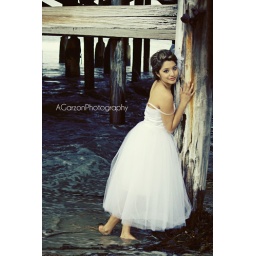
Walking in water with no shoes on.